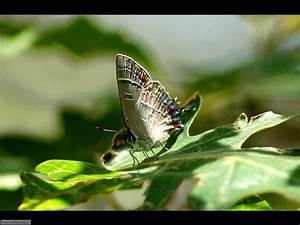
Label: butterfly